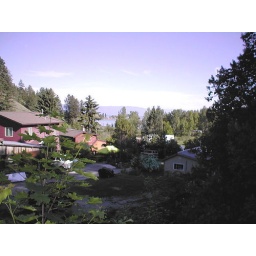
The lake view site is protected from winter blasts by rearing cliffs and tall trees